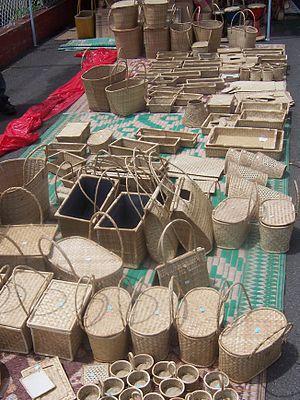
Vacoa parasol), endemic species of Rodrigues island
Le vacoa parasol est une plante arborescente, de la famille des Pandanacées, endémique de l'île Rodrigues, qui peut atteindre 3 à 4 mètres de hauteur et qui présente un port caractéristique en forme de parasol.